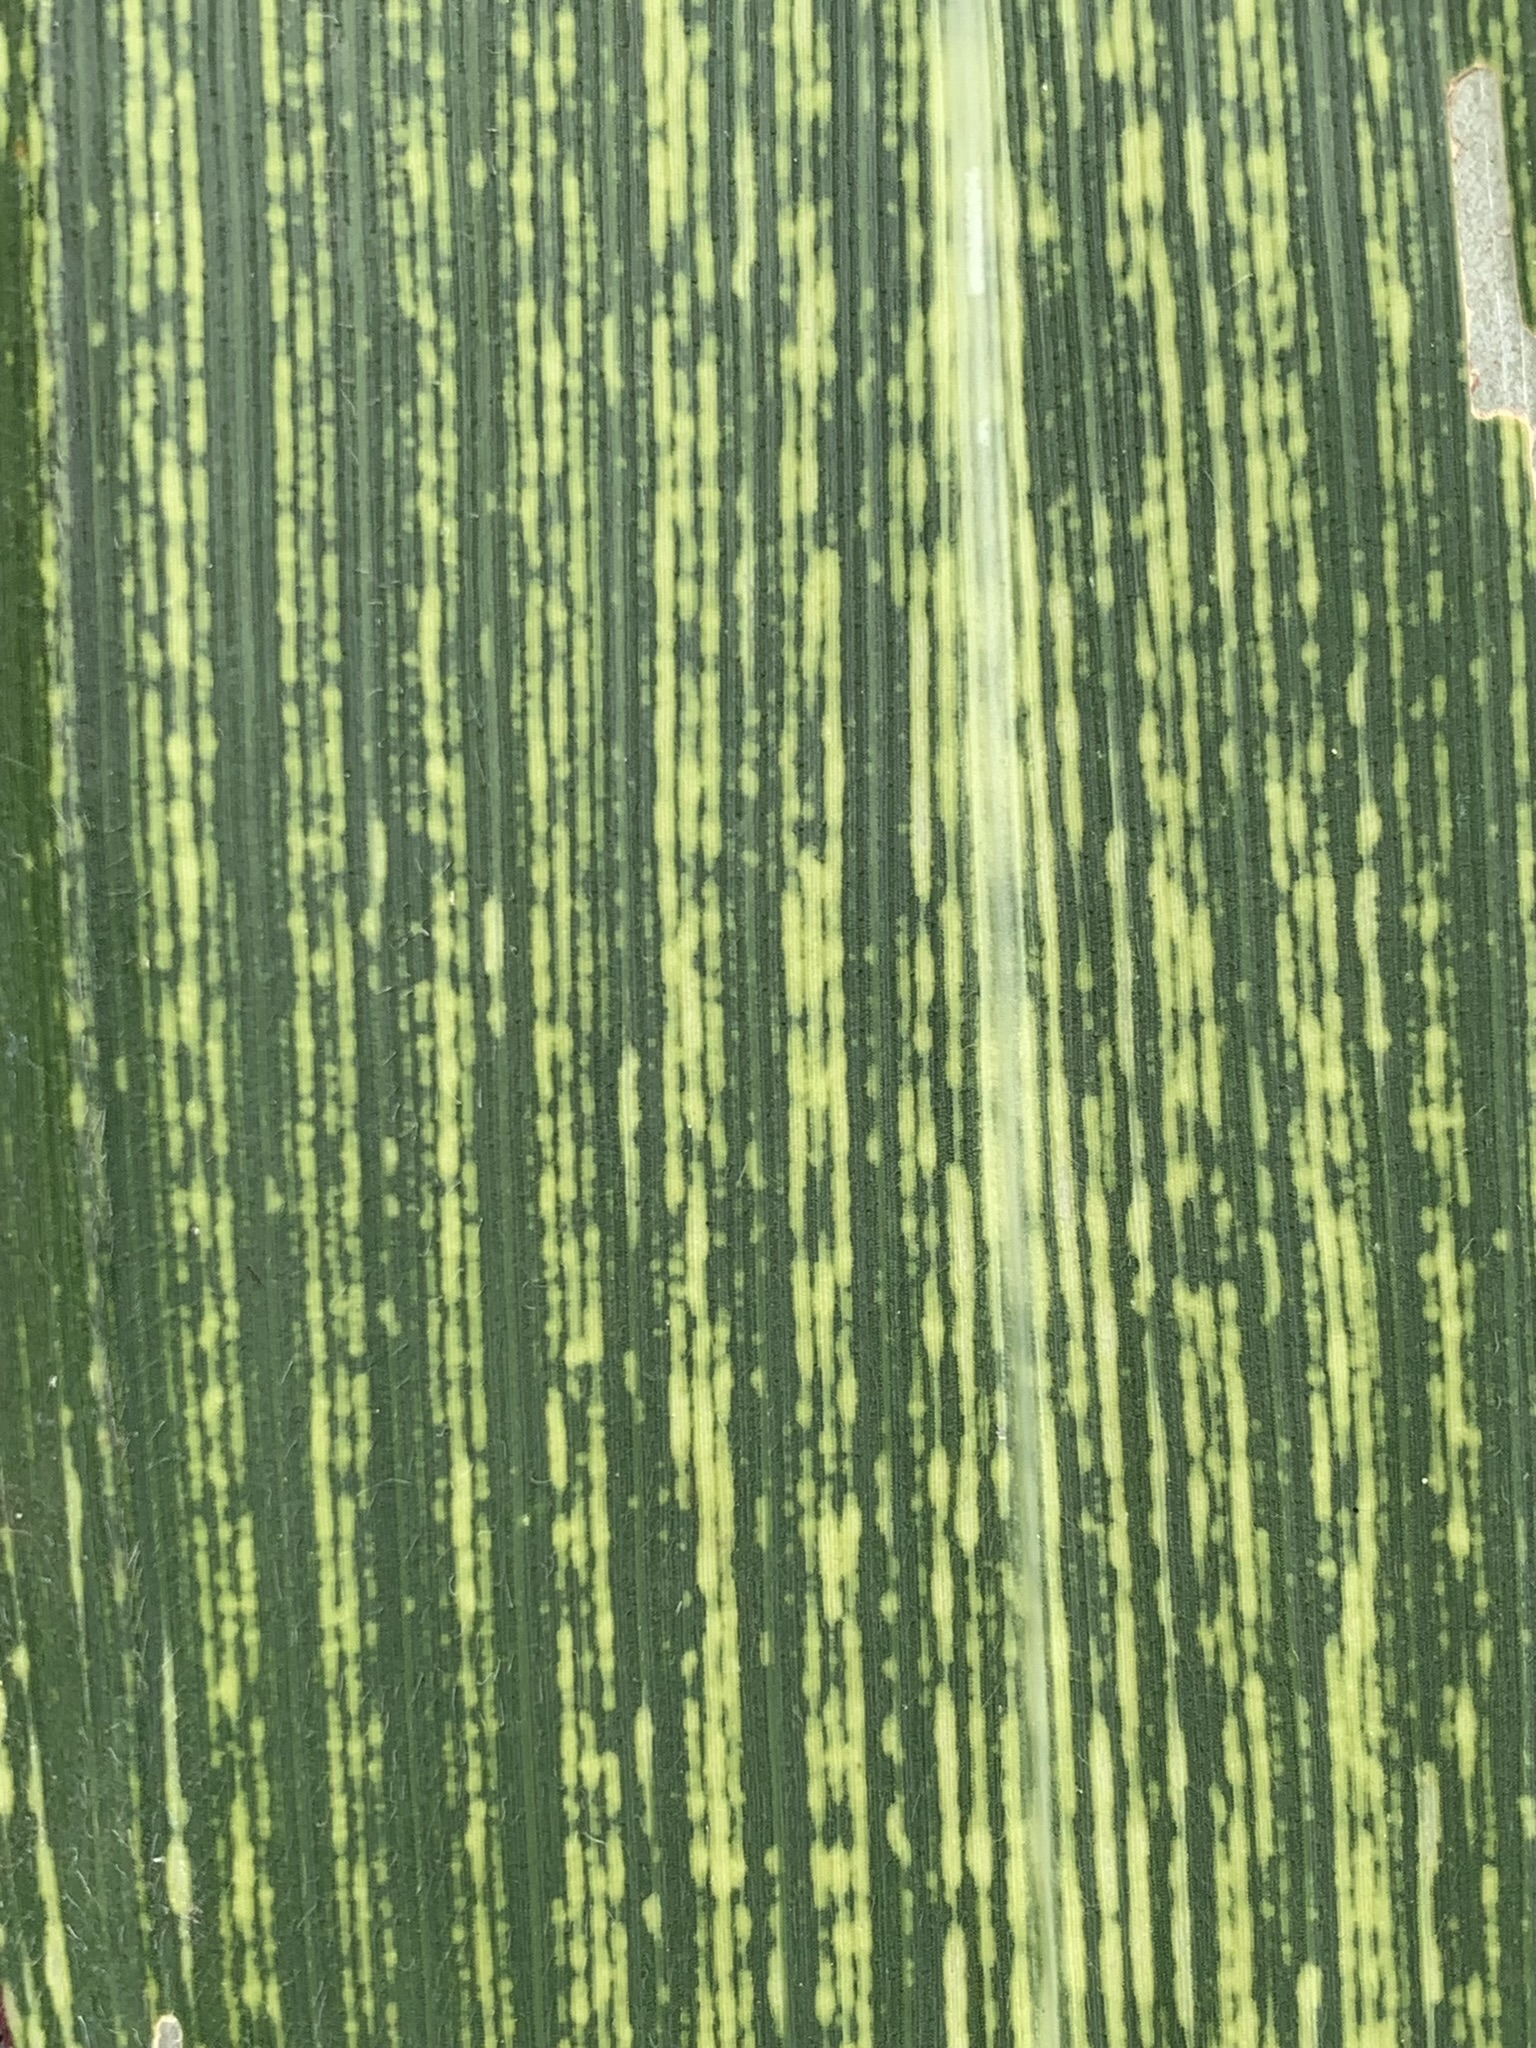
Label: MSV